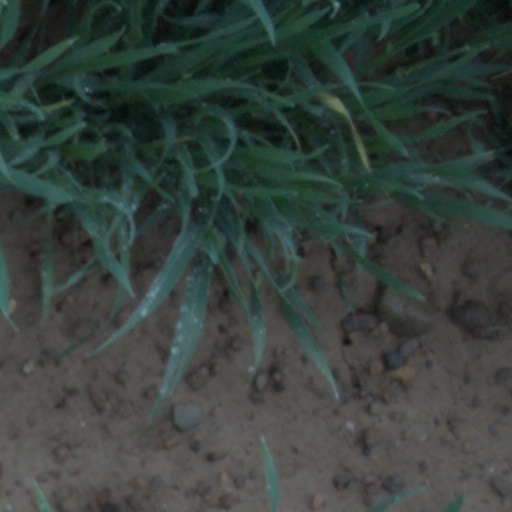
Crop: wheat